1965 World Sportscar Championship

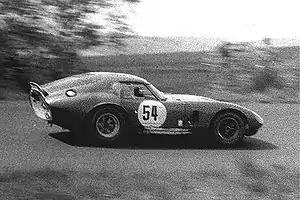
A Shelby Cobra Daytona competing in the 1965 International Championship for GT Manufacturers

The 1965 World Sportscar Championship season was the 13th season of FIA World Sportscar Championship racing. It featured the 1965 International Championship for GT Manufacturers and the 1965 International Trophy for GT Prototypes. The season ran from 28 February 1965 to 19 September 1965 and comprised 20 races.